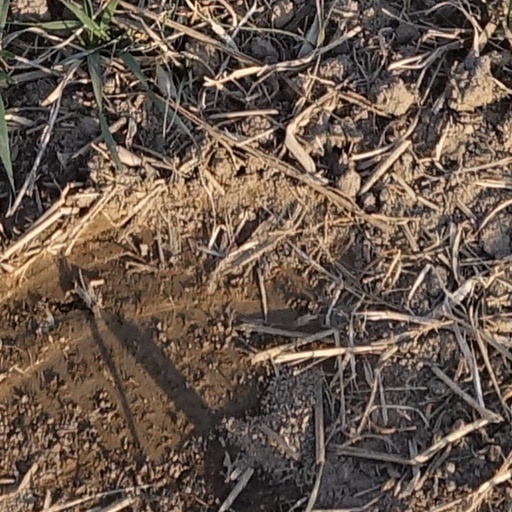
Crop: wheat